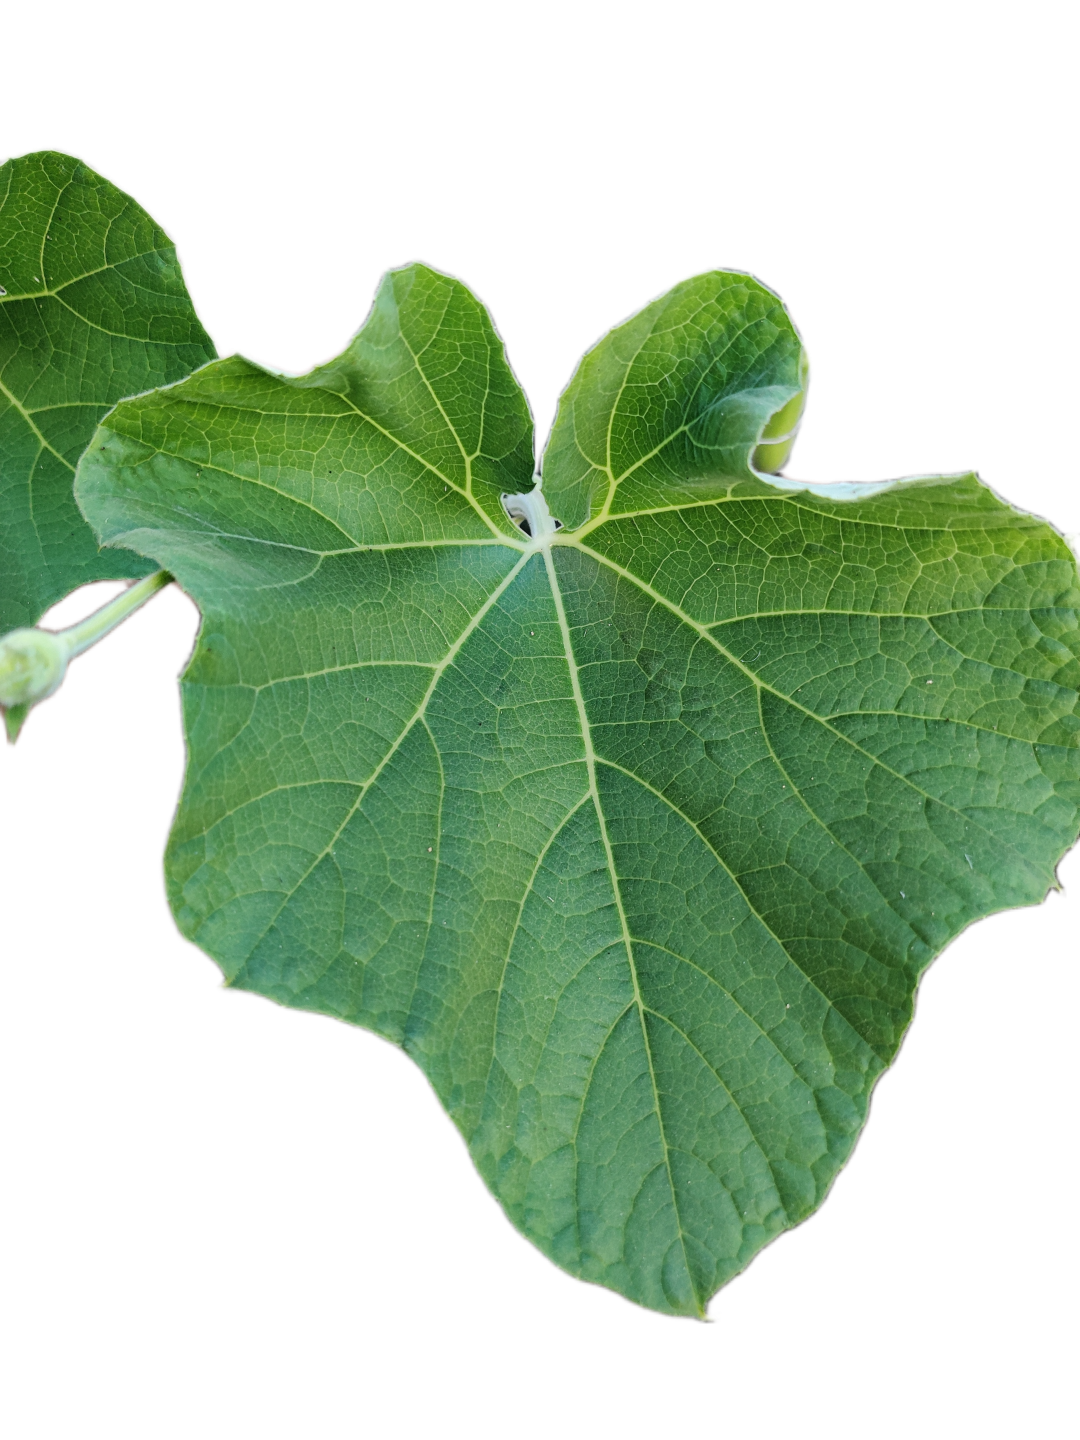
Crop: Bottle Gourd
Label: Healthy